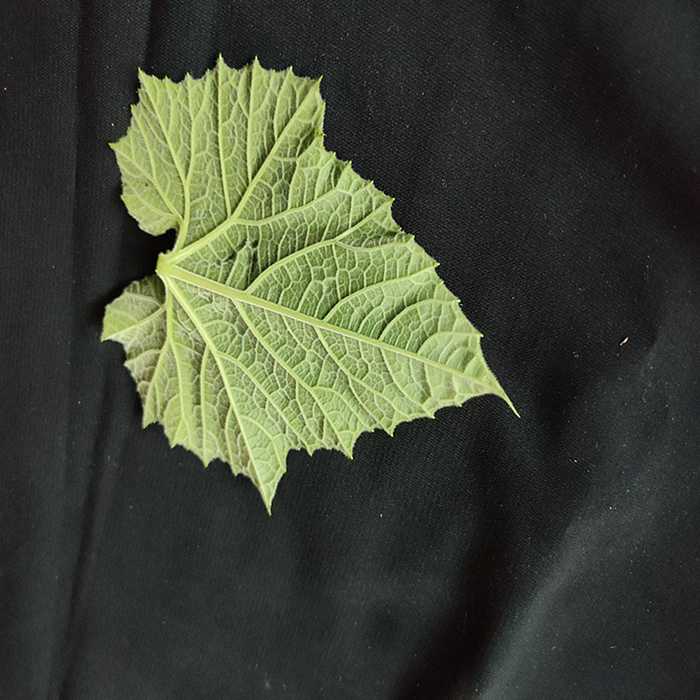
Plant: Bottle gourd
Label: Fresh leaf